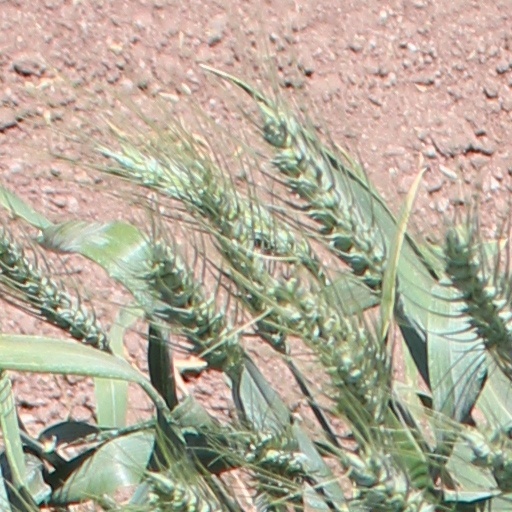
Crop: wheat